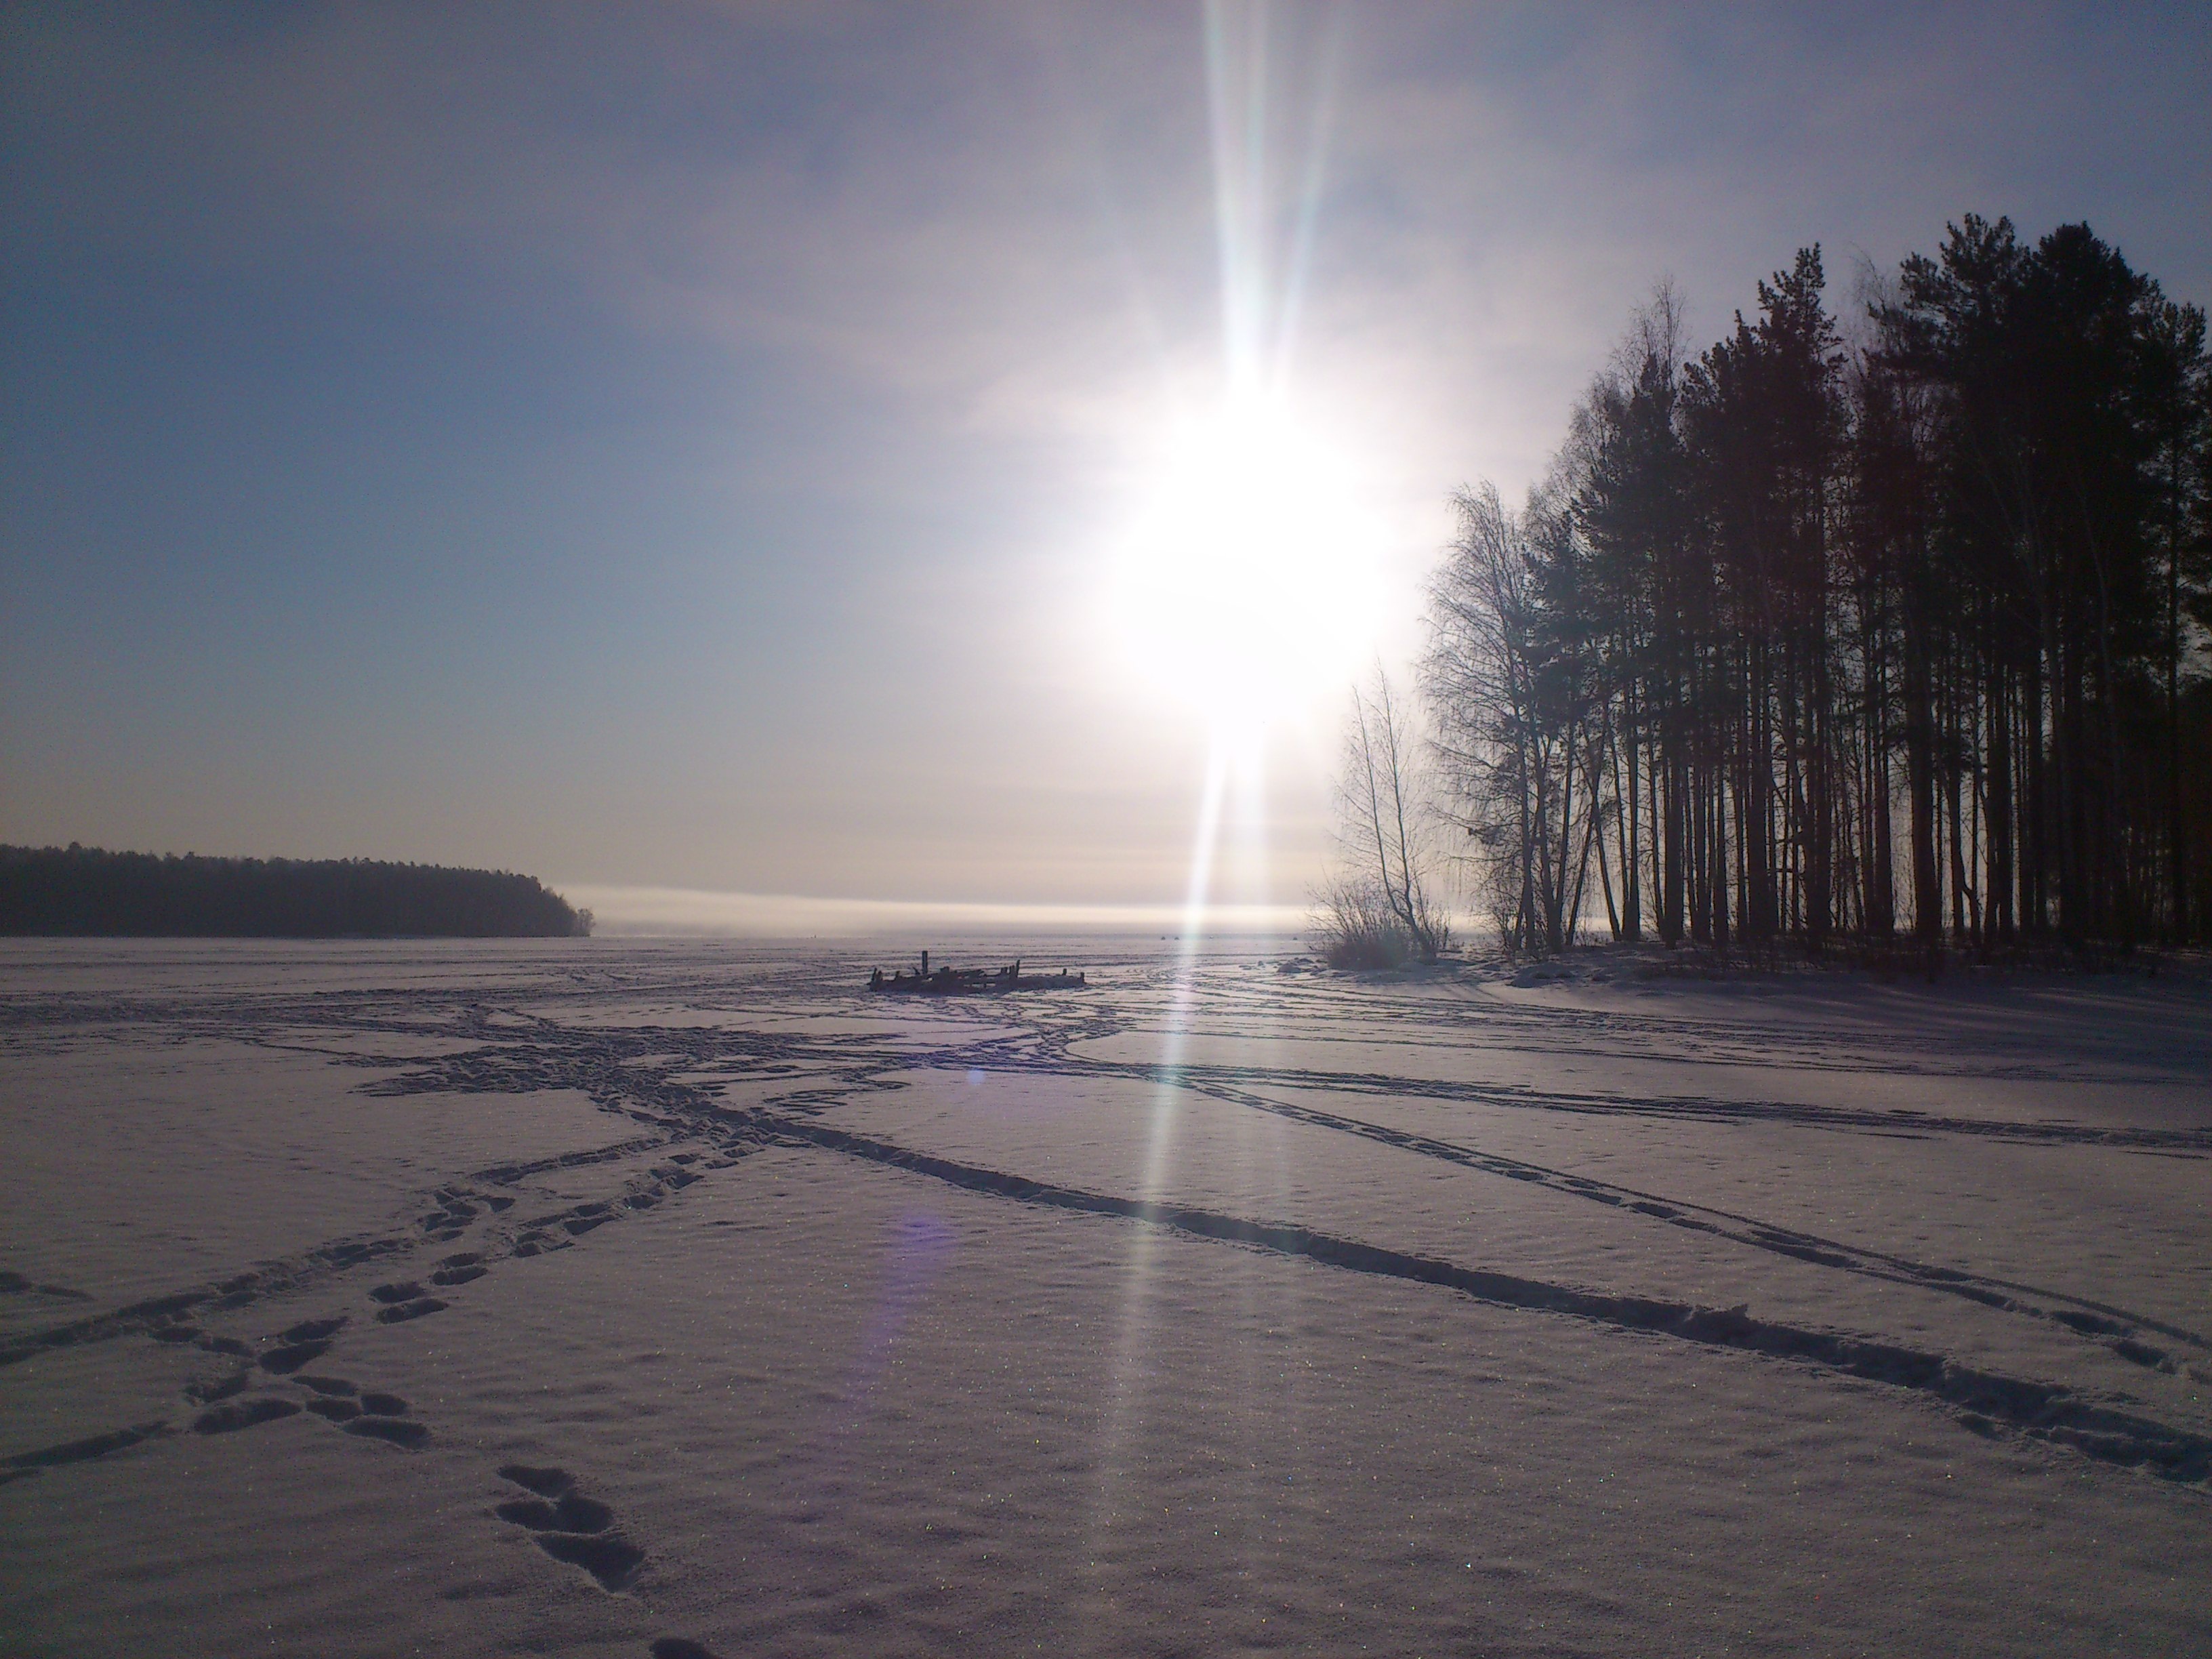
landscape, sea, nature, horizon, snow, winter, light, cloud, sky, sun, fog, sunrise, sunset, mist, sunlight, morning, wave, dawn, atmosphere, dusk, ice, evening, reflection, weather, silence, shape, freezing, atmospheric phenomenon, atmosphere of earth